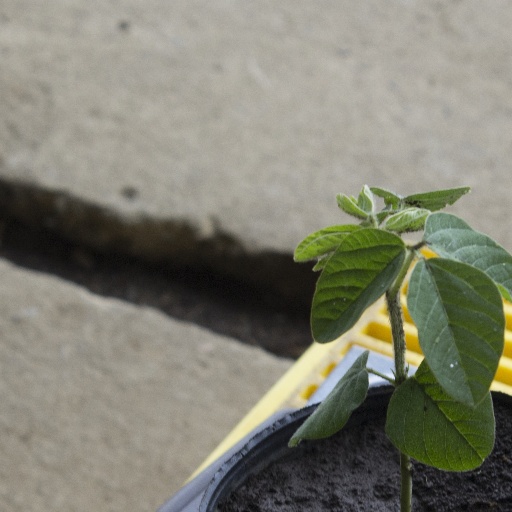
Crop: soybean